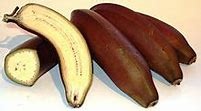
Label: banana